Justin Smiley

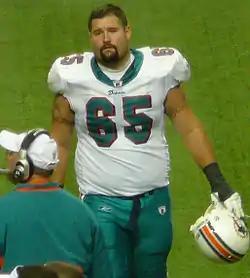
Smiley with the Miami Dolphins in 2009

Justin Smiley (born November 11, 1981) is an American former professional football player who was a guard in the National Football League (NFL). He played college football for the Alabama Crimson Tide and was selected by the San Francisco 49ers in the second round of the 2004 NFL draft.